US Senate career of Kamala Harris

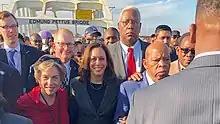
Harris at the commemoration of Bloody Sunday in Selma, Alabama, where she was invited to speak by John Lewis (right), January 2018

In January, Harris was appointed to the Senate Judiciary Committee after Franken resigned. Later that month, she questioned Homeland Security Secretary Kirstjen Nielsen for favoring Norwegian immigrants over others and for claiming to be unaware that Norway is a predominantly white country.